First Baptist Church in Swansea

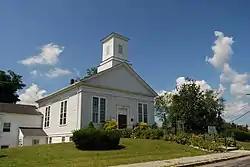

The First Baptist Church in Swansea is a historic Baptist church in the town of Swansea, Massachusetts. The church, established in 1663, with history going back to 1649, is the oldest Baptist congregation in Massachusetts and one of the oldest in the United States.